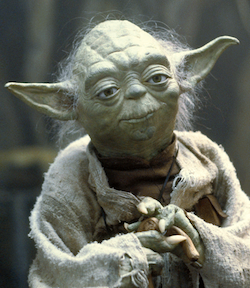
โยดา

| name = โยดา
| series = สตาร์ วอร์ส
| image = Yoda Empire Strikes Back.png
| caption = โยดาใน โยดาใน สตาร์ วอร์ส 2|"จักรวรรดิเอมไพร์โต้กลับ" (1980)
| first = "จักรวรรดิเอมไพร์โต้กลับ"
| creator = จอร์จ ลูคัส
| voice = Plainlist|
* แฟรงก์ ออซ&thinsp;
* ทอม เคน&thinsp;
* John Lithgow&thinsp;
* Peter McConnell&thinsp;
* Tony Pope&thinsp;efn|"Star Wars: Rebellion (video game)|Star Wars: Rebellion"
* Corey Burton&thinsp;
* Piotr Michael&thinsp;efn|"Star Wars: Young Jedi Adventures"
| data1 = แฟรงก์ ออซ&thinsp;
| full_name = โยดา
| species = สปีชีส์ของโยดา|ไม่มีชื่อ&thinsp;
| gender = ชาย
| affiliation = เจได|นิกายเจได&thinsp;
| occupation = Plainlist|
*• อาจารย์เจได&thinsp;
*• ปรมาจารย์แห่งสภาสูงเจได&thinsp;
*• นายพลของกองทัพแห่งสาธารณรัฐ&thinsp;
| lbl22 = ลูกศิษย์
| data22 = ดูกู|เคานต์ดูกูลุค สกายวอล์คเกอร์และอื่น ๆ อีกมากมาย
โยดา () เป็นตัวละครในเรื่องแต่งชุด"สตาร์วอร์ส"ซึ่งปรากฏตัวในภาพยนตร์เกือบทุกภาคยกเว้น สตาร์ วอร์ส เอพพิโซด 4: ความหวังใหม่
เช่นเดียวกับชื่อหลายๆ ชื่อในสตาร์ วอร์ส ชื่อ "โยดา" อาจจะมาจากภาษาโบราณ ในกรณีนี้เช่นภาษาสันสกฤต จากคำว่า ""โยธา"" หรือภาษาฮิบรู คำว่า "yodea"
โยดาเป็นหนึ่งในอาจารย์เจไดที่มีชื่อเสียงและทรงพลังที่สุดในกาแลกซี และเป็นหนึ่งในเจไดแห่งสาธารณรัฐกาแลกติกที่รอดชีวิตจากสงครามโคลนและการกวาดล้างเจไดครั้งใหญ่ปฏิบัติหน้าที่เป็นปรมาจารย์เจไดในช่วงสงครามโคลน โยดาได้เป็นนายพลเจไดของกองทัพสาธาธารณรัฐกาแลกติกตั้งแต่ยุทธการจีโอโนซิสและยุทธการคาชี้ค แต่ถูกโคลนทรูปเปอร์ได้เล็งยิงตามคำสั่งที่ 66 แต่ก็รอดมาได้ด้วยการฆ่าพวกเขาและหนีไปร่วมสบทบกับโอบีวันกับเบล ออร์กานา และสามารถช่วยเหลือเหล่าเจไดจากคำสั่งที่ 66 ให้พวกเขาหลบหนีไป ต่อมาโยดา ได้เข้าไปปะทะกับดาร์ธ ซีเดียสที่คอรัสซังแล้วหลังจากนั้นจึงไปหลบซ่อนที่เดโกบาห์และแล้วโยดาได้มีชีวิตตั้งแต่การก่อตั้งจักรวรรดิกาแลกติกและสงครามกลางเมืองกาแลกติก โยดาได้พบกับลุค สกายวอล์คเกอร์ ตามคำแนะนำของสปิริตโอบีวันในช่วงปีที่ 3หลังยุทธการยาวินและหลังยุทธการฮอธ และช่วยสอนลุคให้เป็นเจได ต่อมาในช่วงปีที่ 4หลังยุทธการยาวิน โยดาได้เสียชีวิตลงก่อนสงครามกลางเมืองกาแลกติกจะจบลงด้วยกบฏได้รับชัยชนะ โยดาได้รับการยอมรับว่าเป็นเจไดที่ควรค่าแก่การเคารพและทรงภูมิที่สุดตลอดกาลและไม่มีใครเทียบได้ในความสามารถด้านสัมผัสแห่งพลัง (สตาร์ วอร์ส)|พลัง
แต่แค่นั้นยังไม่จบ โยดาได้ปรากฏตัวอีกครั้งในภาพยนตร์สตาร์ วอร์ส: ปัจฉิมบทแห่งเจได เมื่อลุคเตรียมตัวเผาคลังความรู้แห่งเจไดบนดาว แต่ลังเลไปชั่วครู่ ก่อนที่จะได้พบกับวิญญาณพลังของโยดา ผู้ช่วยลุคทำลายคลังความรู้ และชี้แนะว่าลุคควรจะเรียนรู้จากความผิดพลาด
== โยดาในสื่ออื่นๆ ==
โยดาและดาร์ธ เวเดอร์ ได้รับการยืนยันว่าจะมาปรากฏตัวมาเป็นตัวละครในเกมโซลคาลิเบอร์ IV โดยโยดาจะปรากฏตัวมาในเครื่องเอ็กซ์บ็อกซ์ 360 ขณะที่ดาร์ธ เวเดอร์จะปรากฏตัวมาในเครื่องเพลย์สเตชัน 3
== แหล่งข้อมูลอื่น ==
* Yoda ใน Star Wars Databank
* Yoda ใน Wookieepedia: The Star Wars Wiki
หมวดหมู่:ตัวละครในสตาร์ วอร์ส
หมวดหมู่:อัศวินเจได
หมวดหมู่:ผู้ใช้กระบี่แสงในสตาร์ วอร์ส
หมวดหมู่:อาจารย์เจได
หมวดหมู่:สมาชิกสภาเจได
หมวดหมู่:ตัวละครที่เป็นนายพล
หมวดหมู่:ตัวละครที่เป็นทหารผ่านศึกสงคราม
หมวดหมู่:ตัวละครที่เป็นผี
หมวดหมู่:ตัวละครที่เป็นผู้ฝึกสอนศิลปะการต่อสู้
หมวดหมู่:ตัวละครที่เป็นผู้รอดชีวิตจากการฆ่าล้างเผ่าพันธุ์
หมวดหมู่:ตัวละครที่เป็นผู้รอดชีวิตเพียงผู้เดียว